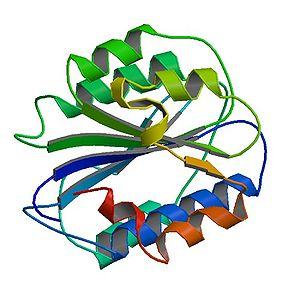
Le facteur de von Willebrand est un des éléments nécessaires à l’hémostase primaire.